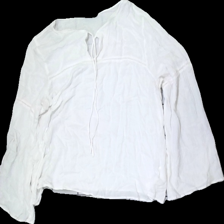
View: front
Type: Blouse
Category: Ladies
Brand: Lager 157
Colors: White
Material: 100% Viscose
Cut: Loose
Size: M
Damage: stained
Damage location: middle right
Damage 2: stained
Damage 2 location: middle left
Price range: <50
Recommended usage: Recycle
Description: white bouse with tie detail